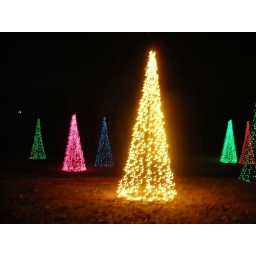
the trees lit up in sync with music from &amp;quot;a charlie brown xmas&amp;quot;